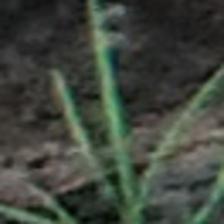
Label: single